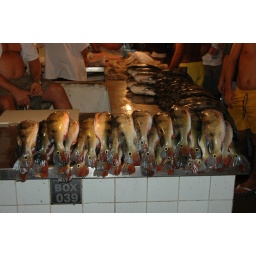
Peacock bass in the fish market in Manaus